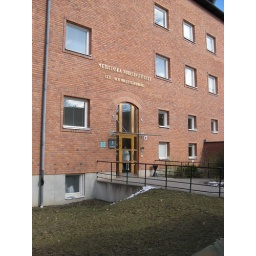
Pretty much every street and building have &amp;quot;Nobel&amp;quot; in the name somewhere.